M.S. Dhoni: The Untold Story

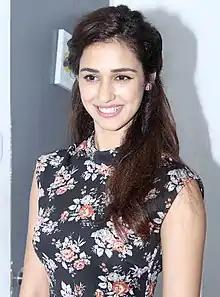
Disha Patani promoting the film at an event in September 2016.

"M.S. Dhoni: The Untold Story" received the widest release for a Bollywood film receiving a day-and-date release both in India and internationally in a total of 61 countries across approximately 4,500 screens worldwide on the week ending 2 October 2016.